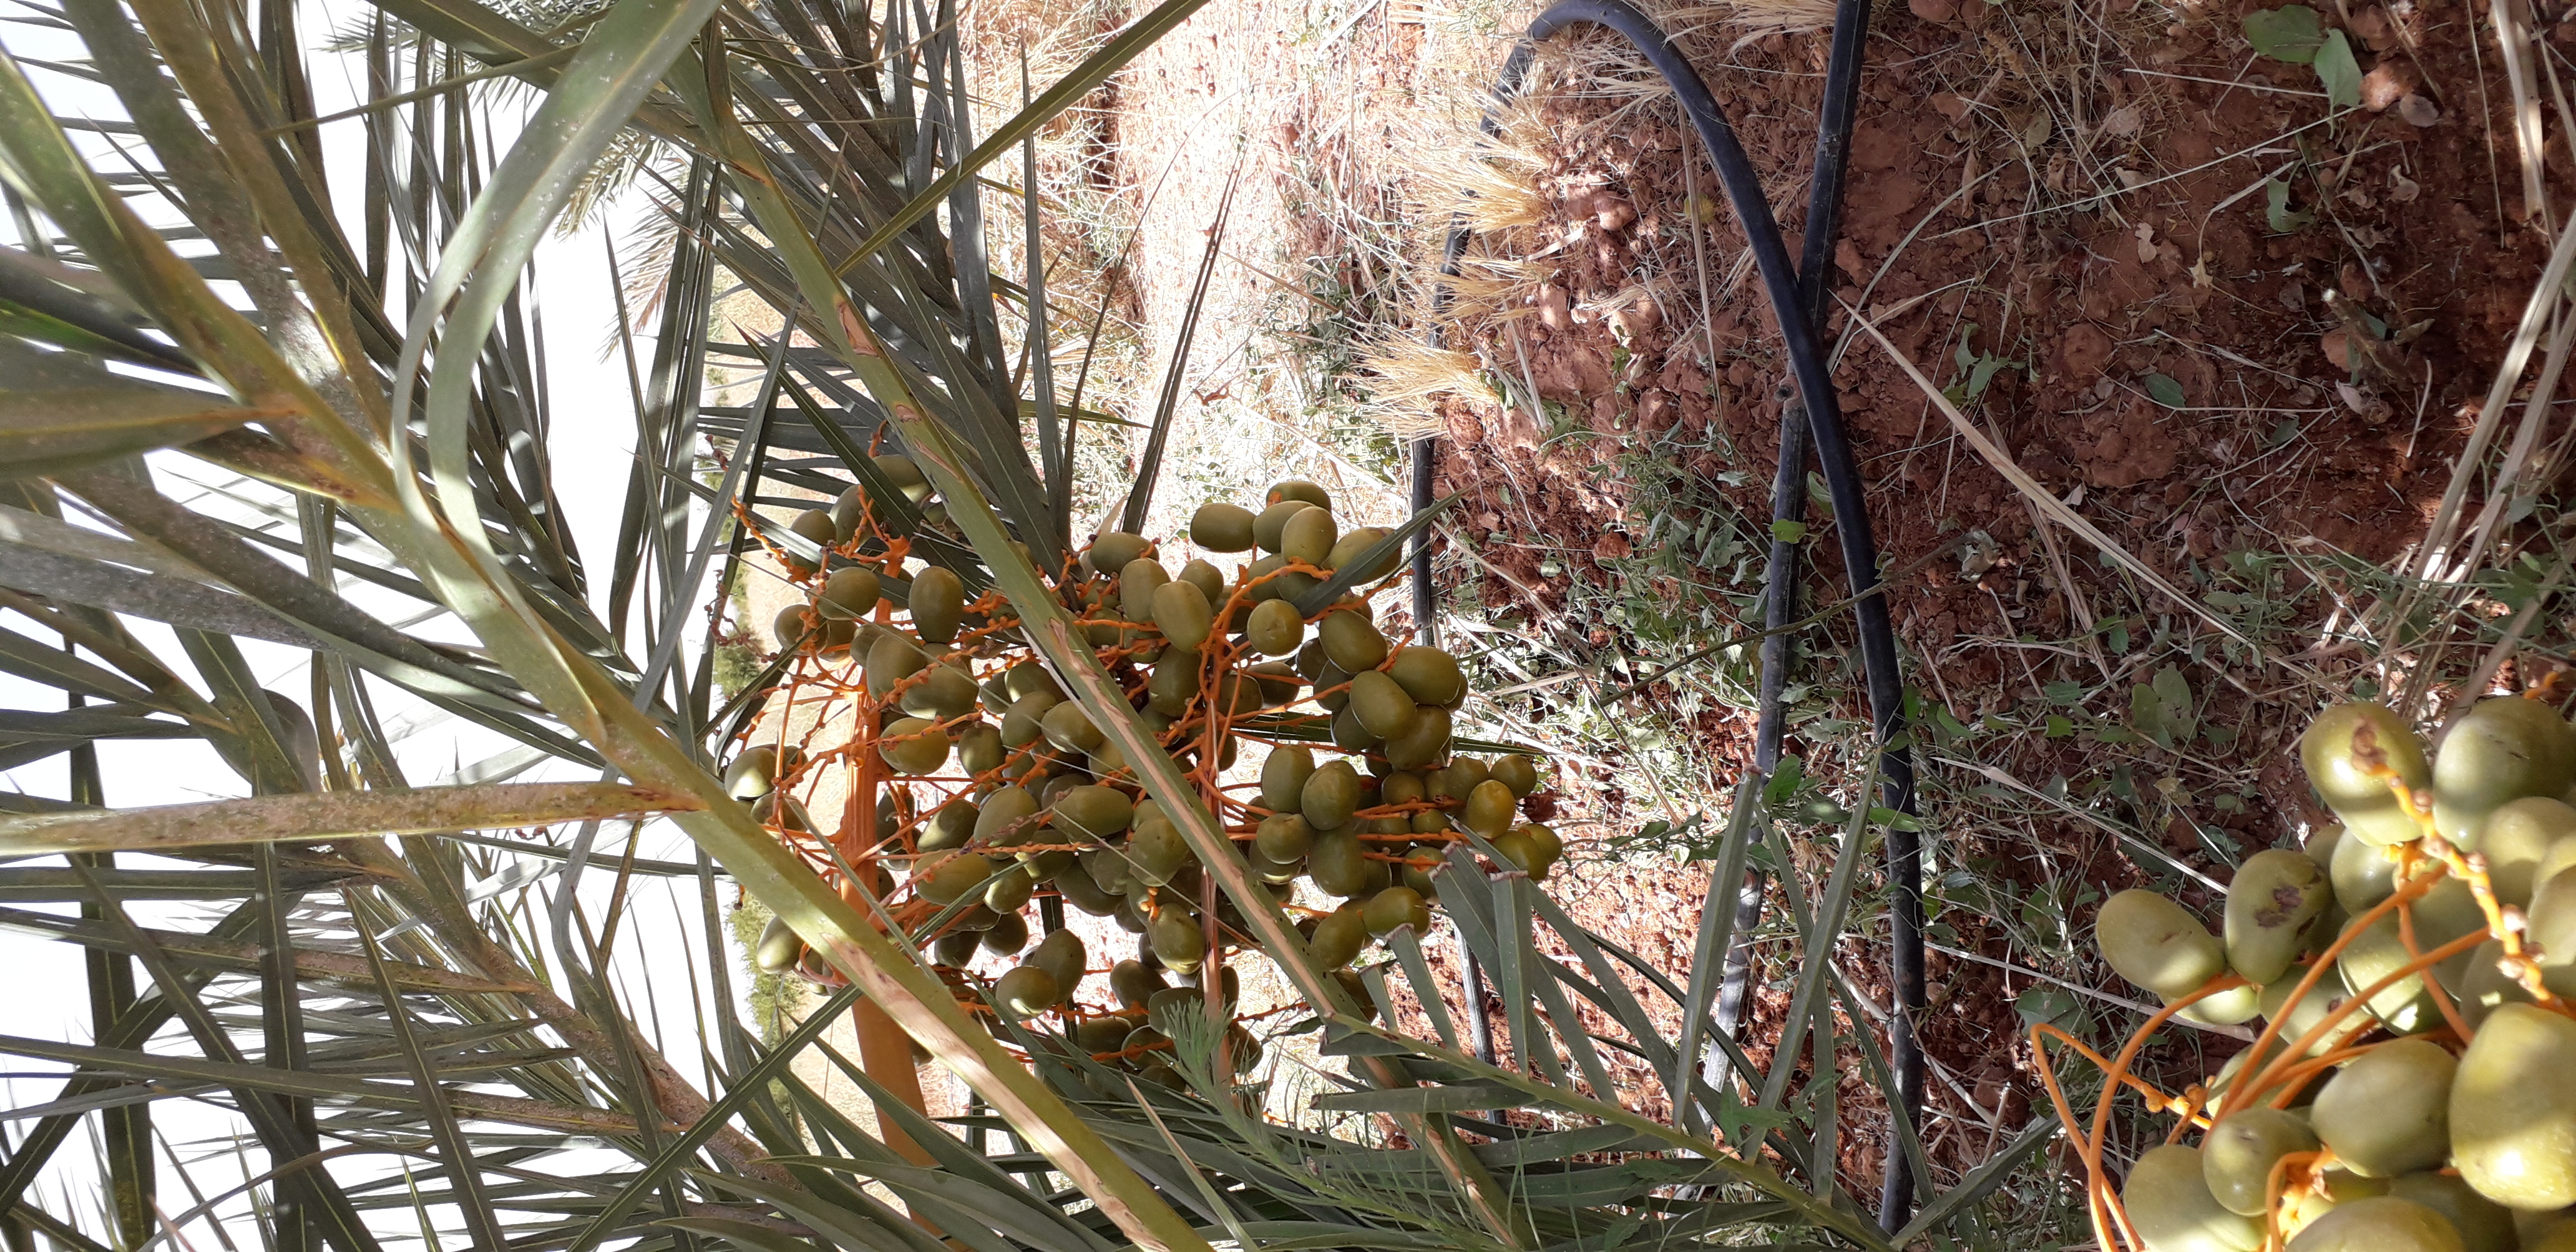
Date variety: Boufagous